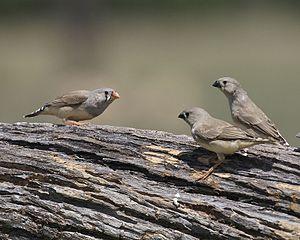
Le Diamant mandarin est une espèce d'oiseaux de la famille des Estrildidé. Parfois nommé Mandarin tout court, c'est le membre de cette famille le plus commun et le plus familier du centre de l'Australie. Il existe un dimorphisme sexuel : le mâle a des joues orange, une poitrine possédant des rayures horizontales et une barre sombre, ainsi que des flancs roux ponctués de points blancs, attributs que la femelle ne possède pas. Les spécimens sauvages sont souvent plus petits que leurs homologues domestiques. Existent également les diamants mandarins de Timor, plus petits que les diamant mandarins « classiques ».